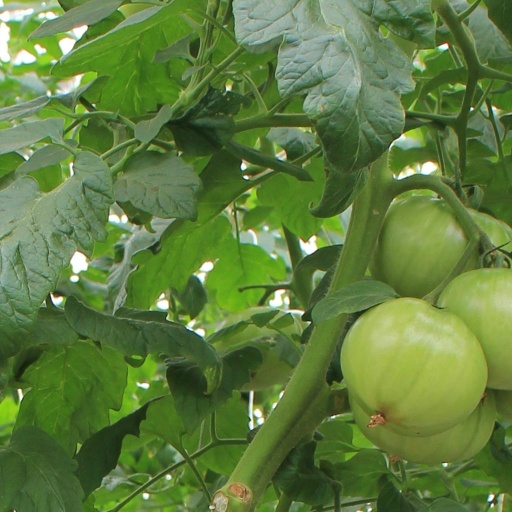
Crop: tomato